Sriyantha Dissanayake

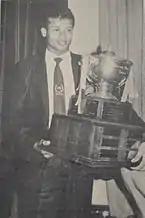
Sriyantha was awarded the first Duncan White award in 1991

Sriyantha Dissanayake is Sri Lanka's first ever recipient of Duncan White award on 1 March 1991 presented by Duncan White himself.